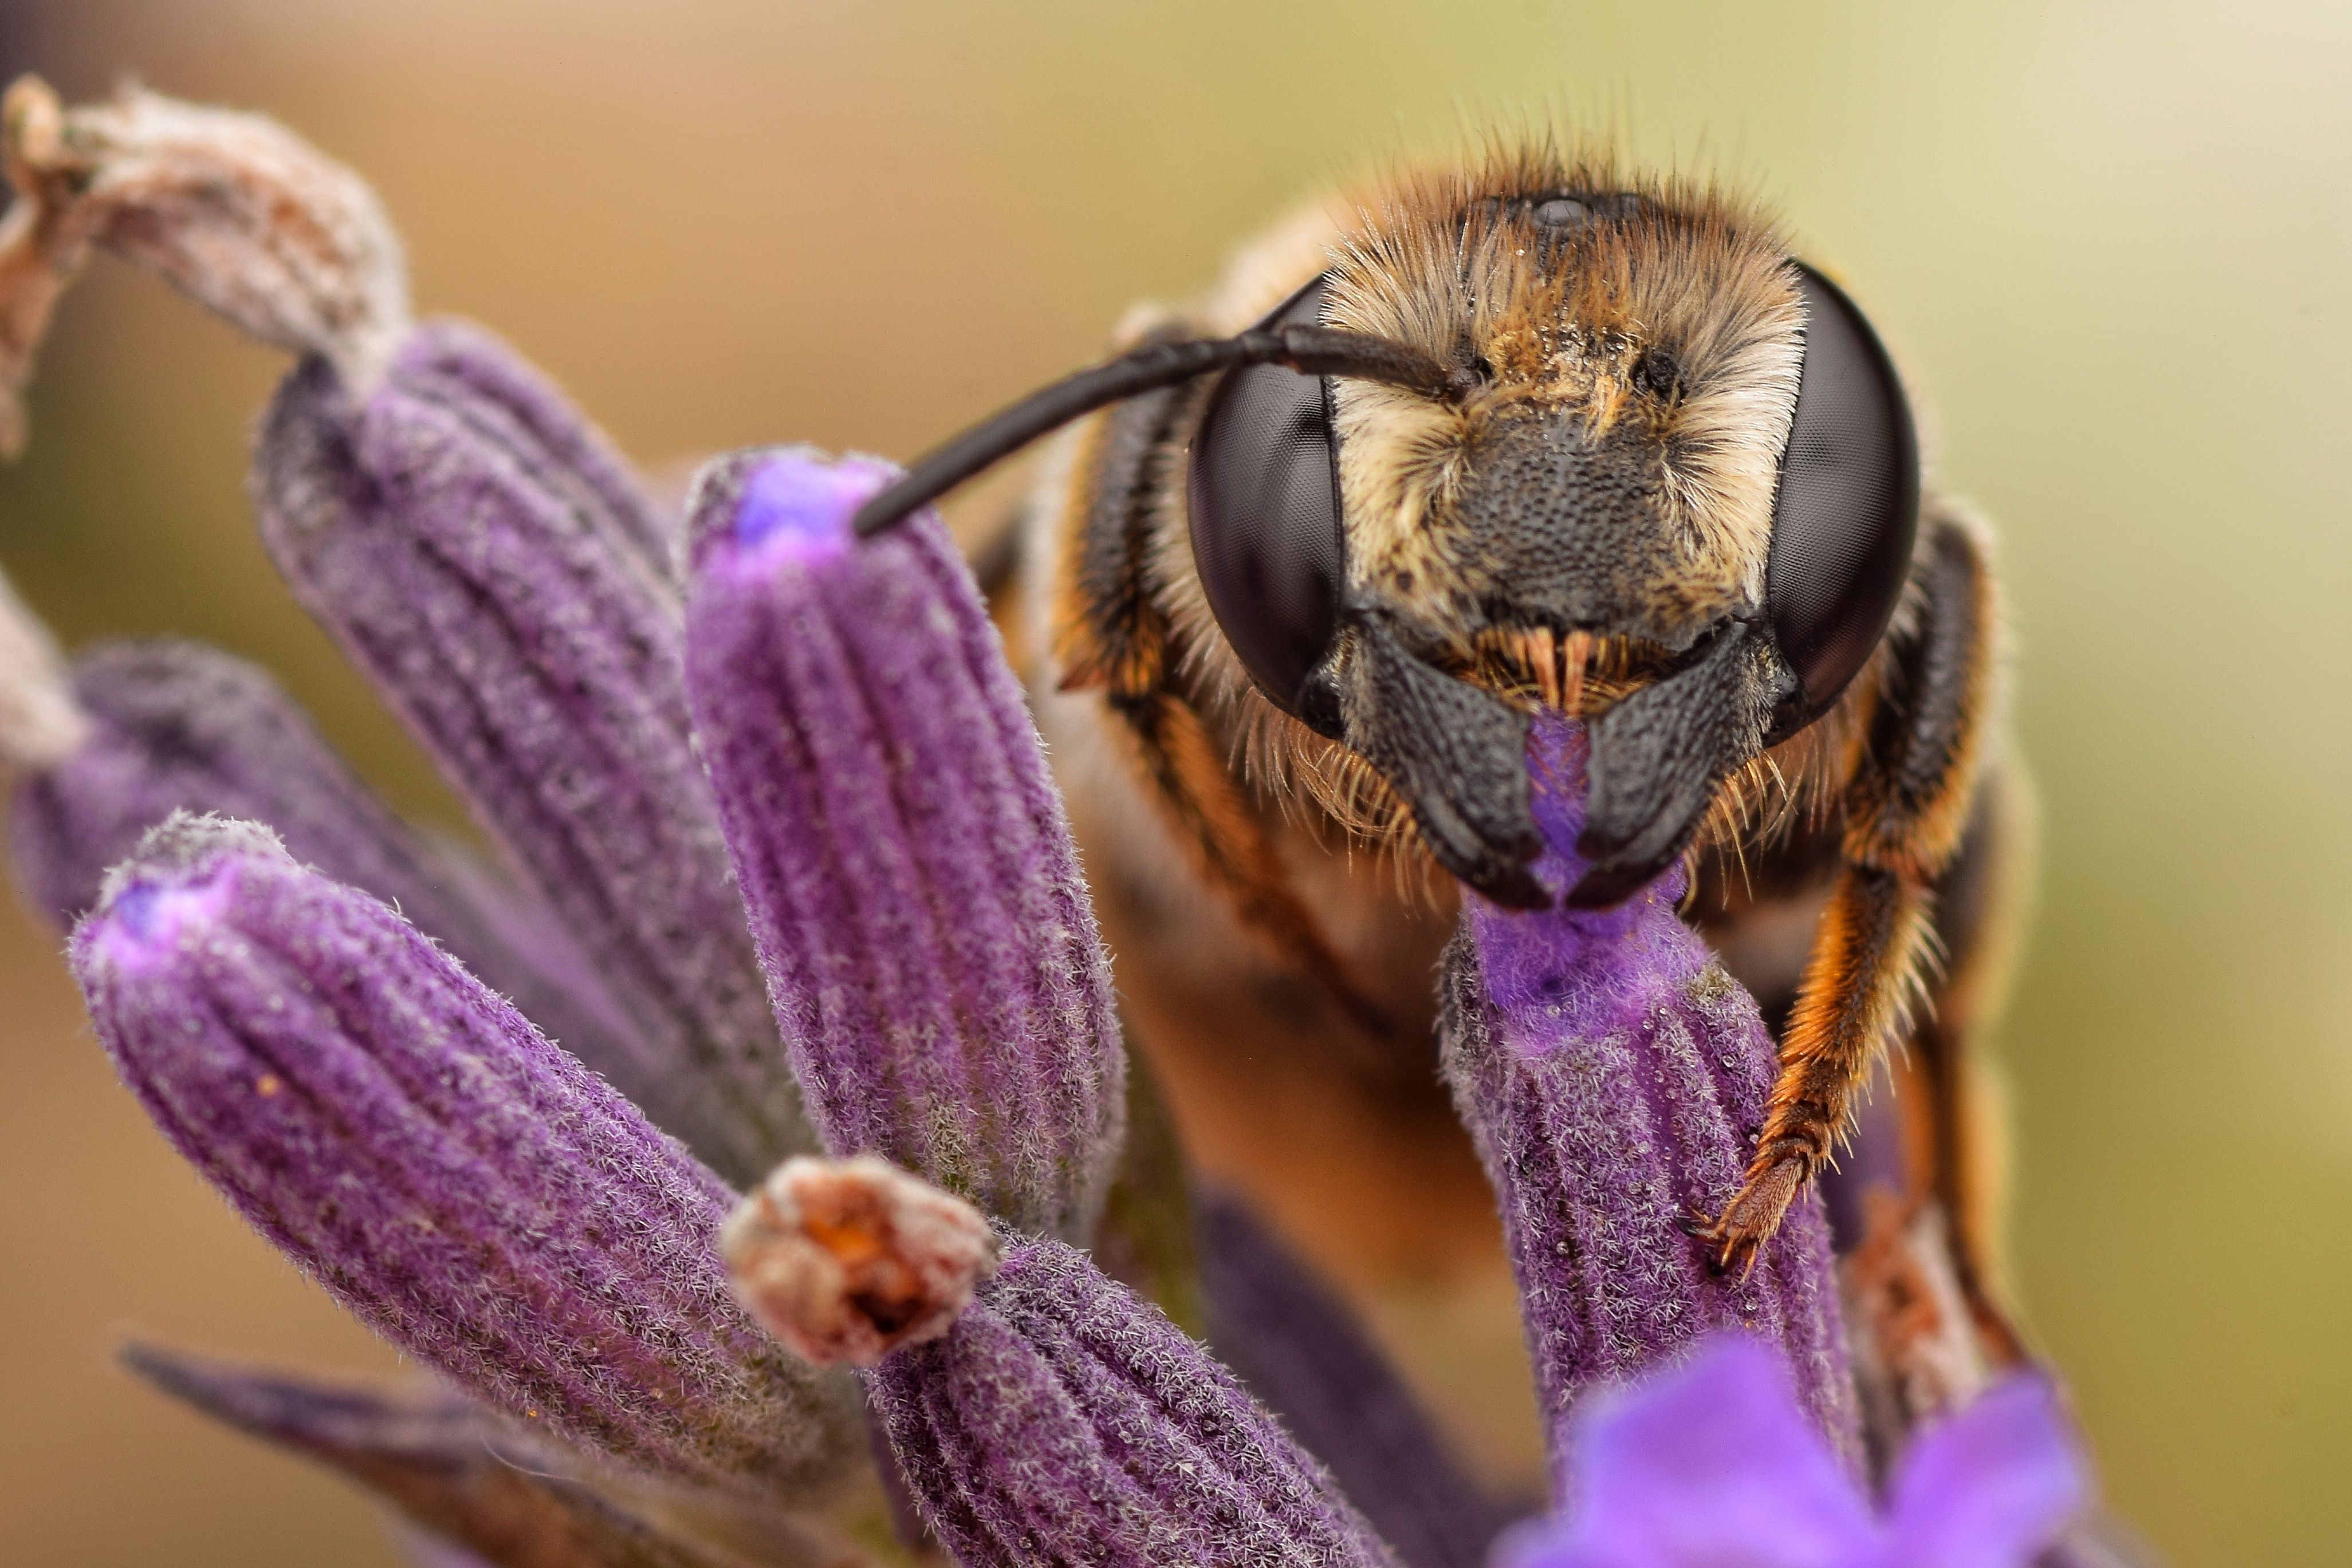
honey bee on lavender
this image is showing a honey bee standing on a lavender bloom feeding from it, the bee is fuzzy and it color a shades of grey all the way to brown and black, it's eyes are big and the lavender is showing in it's mouth as if  it is collecting the nectar from it , the lavender booms are elongated oval shapes also fuzzy and textured
an extreme closeup photograph capturing the wildlife of a bee collecting nectar from a lavender , a common scene in the wild nature , the vibrant colors of the lavender is creating a strong contrast with the bee's colors and, the blights are natural lighting highlighting the textures of the lavender and the blurry back ground is indicating more nature in the background
Labels: Animal, Apidae, Bee, Insect, Invertebrate, Bumblebee, Honey Bee, Flower, Plant, Wasp, Lavender, Purple, Pollen, Iris, Blurry background, Blurry Background
Camera: NIKON CORPORATION NIKON D3300
Aperture: F25
Exposure: 1/200 sec
ISO: 100
Focal length: 90.0 mm